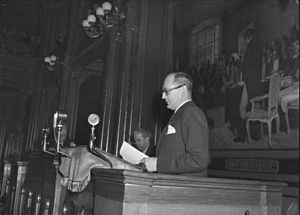
Halvard Lange
Halvard Lange taler i Stortinget i 1949
Halvard Manthey Lange var en norsk diplomat, politiker og statsmand.